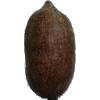
Label: Nut Pecan 1